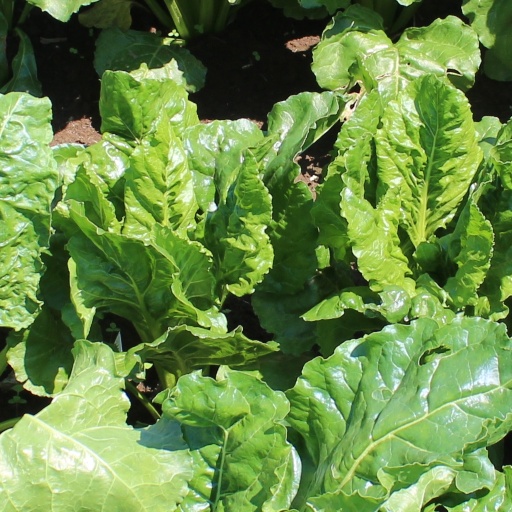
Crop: sugar beet